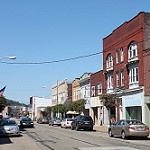
Scene: Outdoor